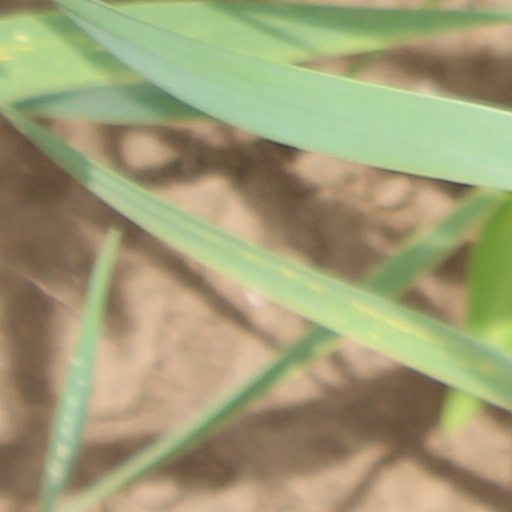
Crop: wheat